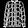
Label: Shirt